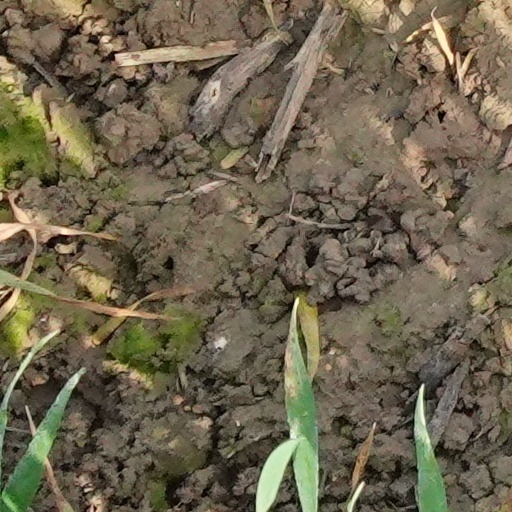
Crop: wheat